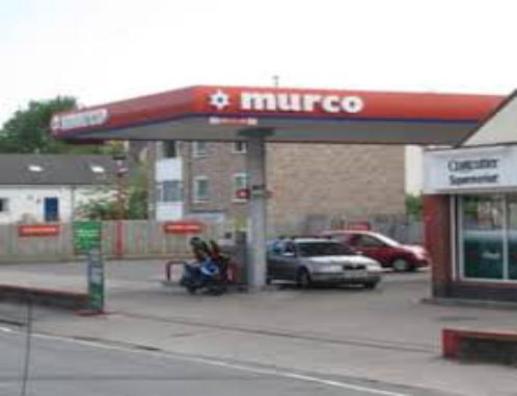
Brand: murco-1
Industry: Electronic